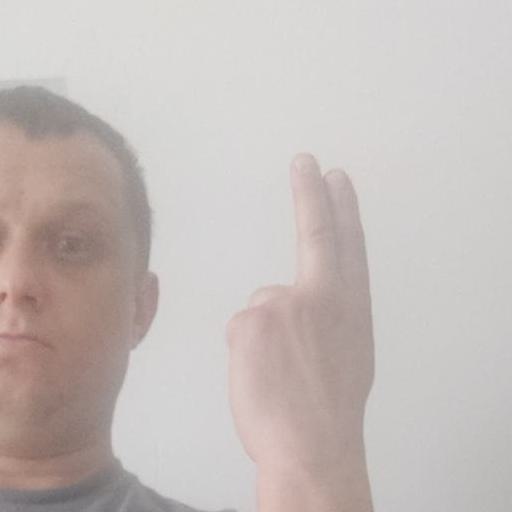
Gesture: two_up_inverted